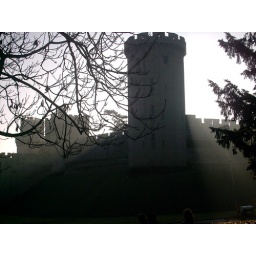
The outer wall and turrets of the castle just above the moat